Royal Philharmonic Orchestra

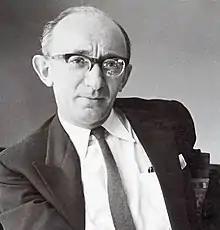
Clifford Curzon, soloist at the RPO's Silver Jubilee concert

The RPO celebrated its silver jubilee in 1971. On 15 September, the orchestra returned to Croydon, where it had made its debut 25 years earlier. The theatre in which it had first played had been demolished and the anniversary concert was therefore given at the Fairfield Halls. The programme consisted of the overture to "The Marriage of Figaro", Beethoven's "Emperor" Concerto, and Holst's "The Planets". Sir Adrian Boult conducted, and Clifford Curzon was the soloist. Five members of the original orchestra were still in the RPO for the jubilee concert: Leonard Brain (brother of Dennis), principal cor anglais; Lewis Pocock, co-principal timpani; Ernest Ineson, double bass; John Myers, viola; and Albert Pievsky, violin.